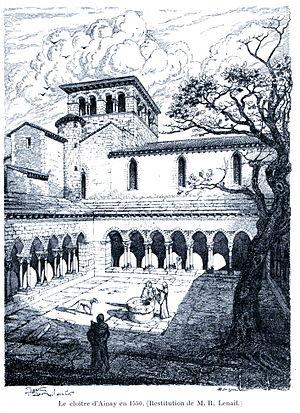
Illustration pour l'Histoire des églises et chapelles de Lyon
Lyon, de l'an mil au Moyen Âge tardif, voit la cité suivre avec un temps de retard la plupart des grandes évolutions urbaines de l'Europe médiévale. Son maître, l'archevêque, reste longtemps un seigneur temporel indiscutable, partageant le pouvoir avec le chapitre de Saint-Jean. Le pouvoir bourgeois ne s'y développe qu'avec peine. Le début du XIVᵉ siècle marque une césure importante, avec l'entrée définitive de Lyon dans le giron du royaume de France et la prise du pouvoir municipal par les bourgeois laïcs.